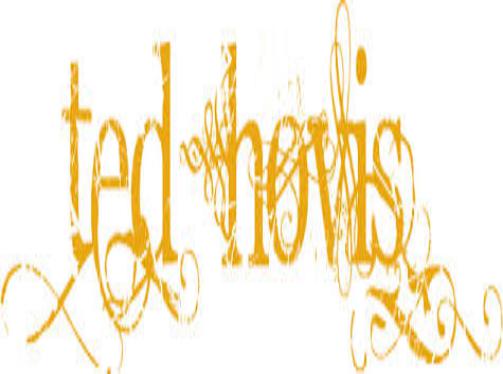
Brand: Hovis
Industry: Leisure